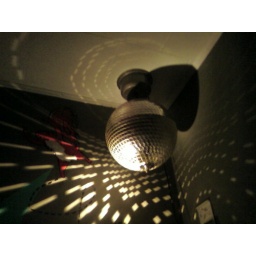
mirror ball in the living room